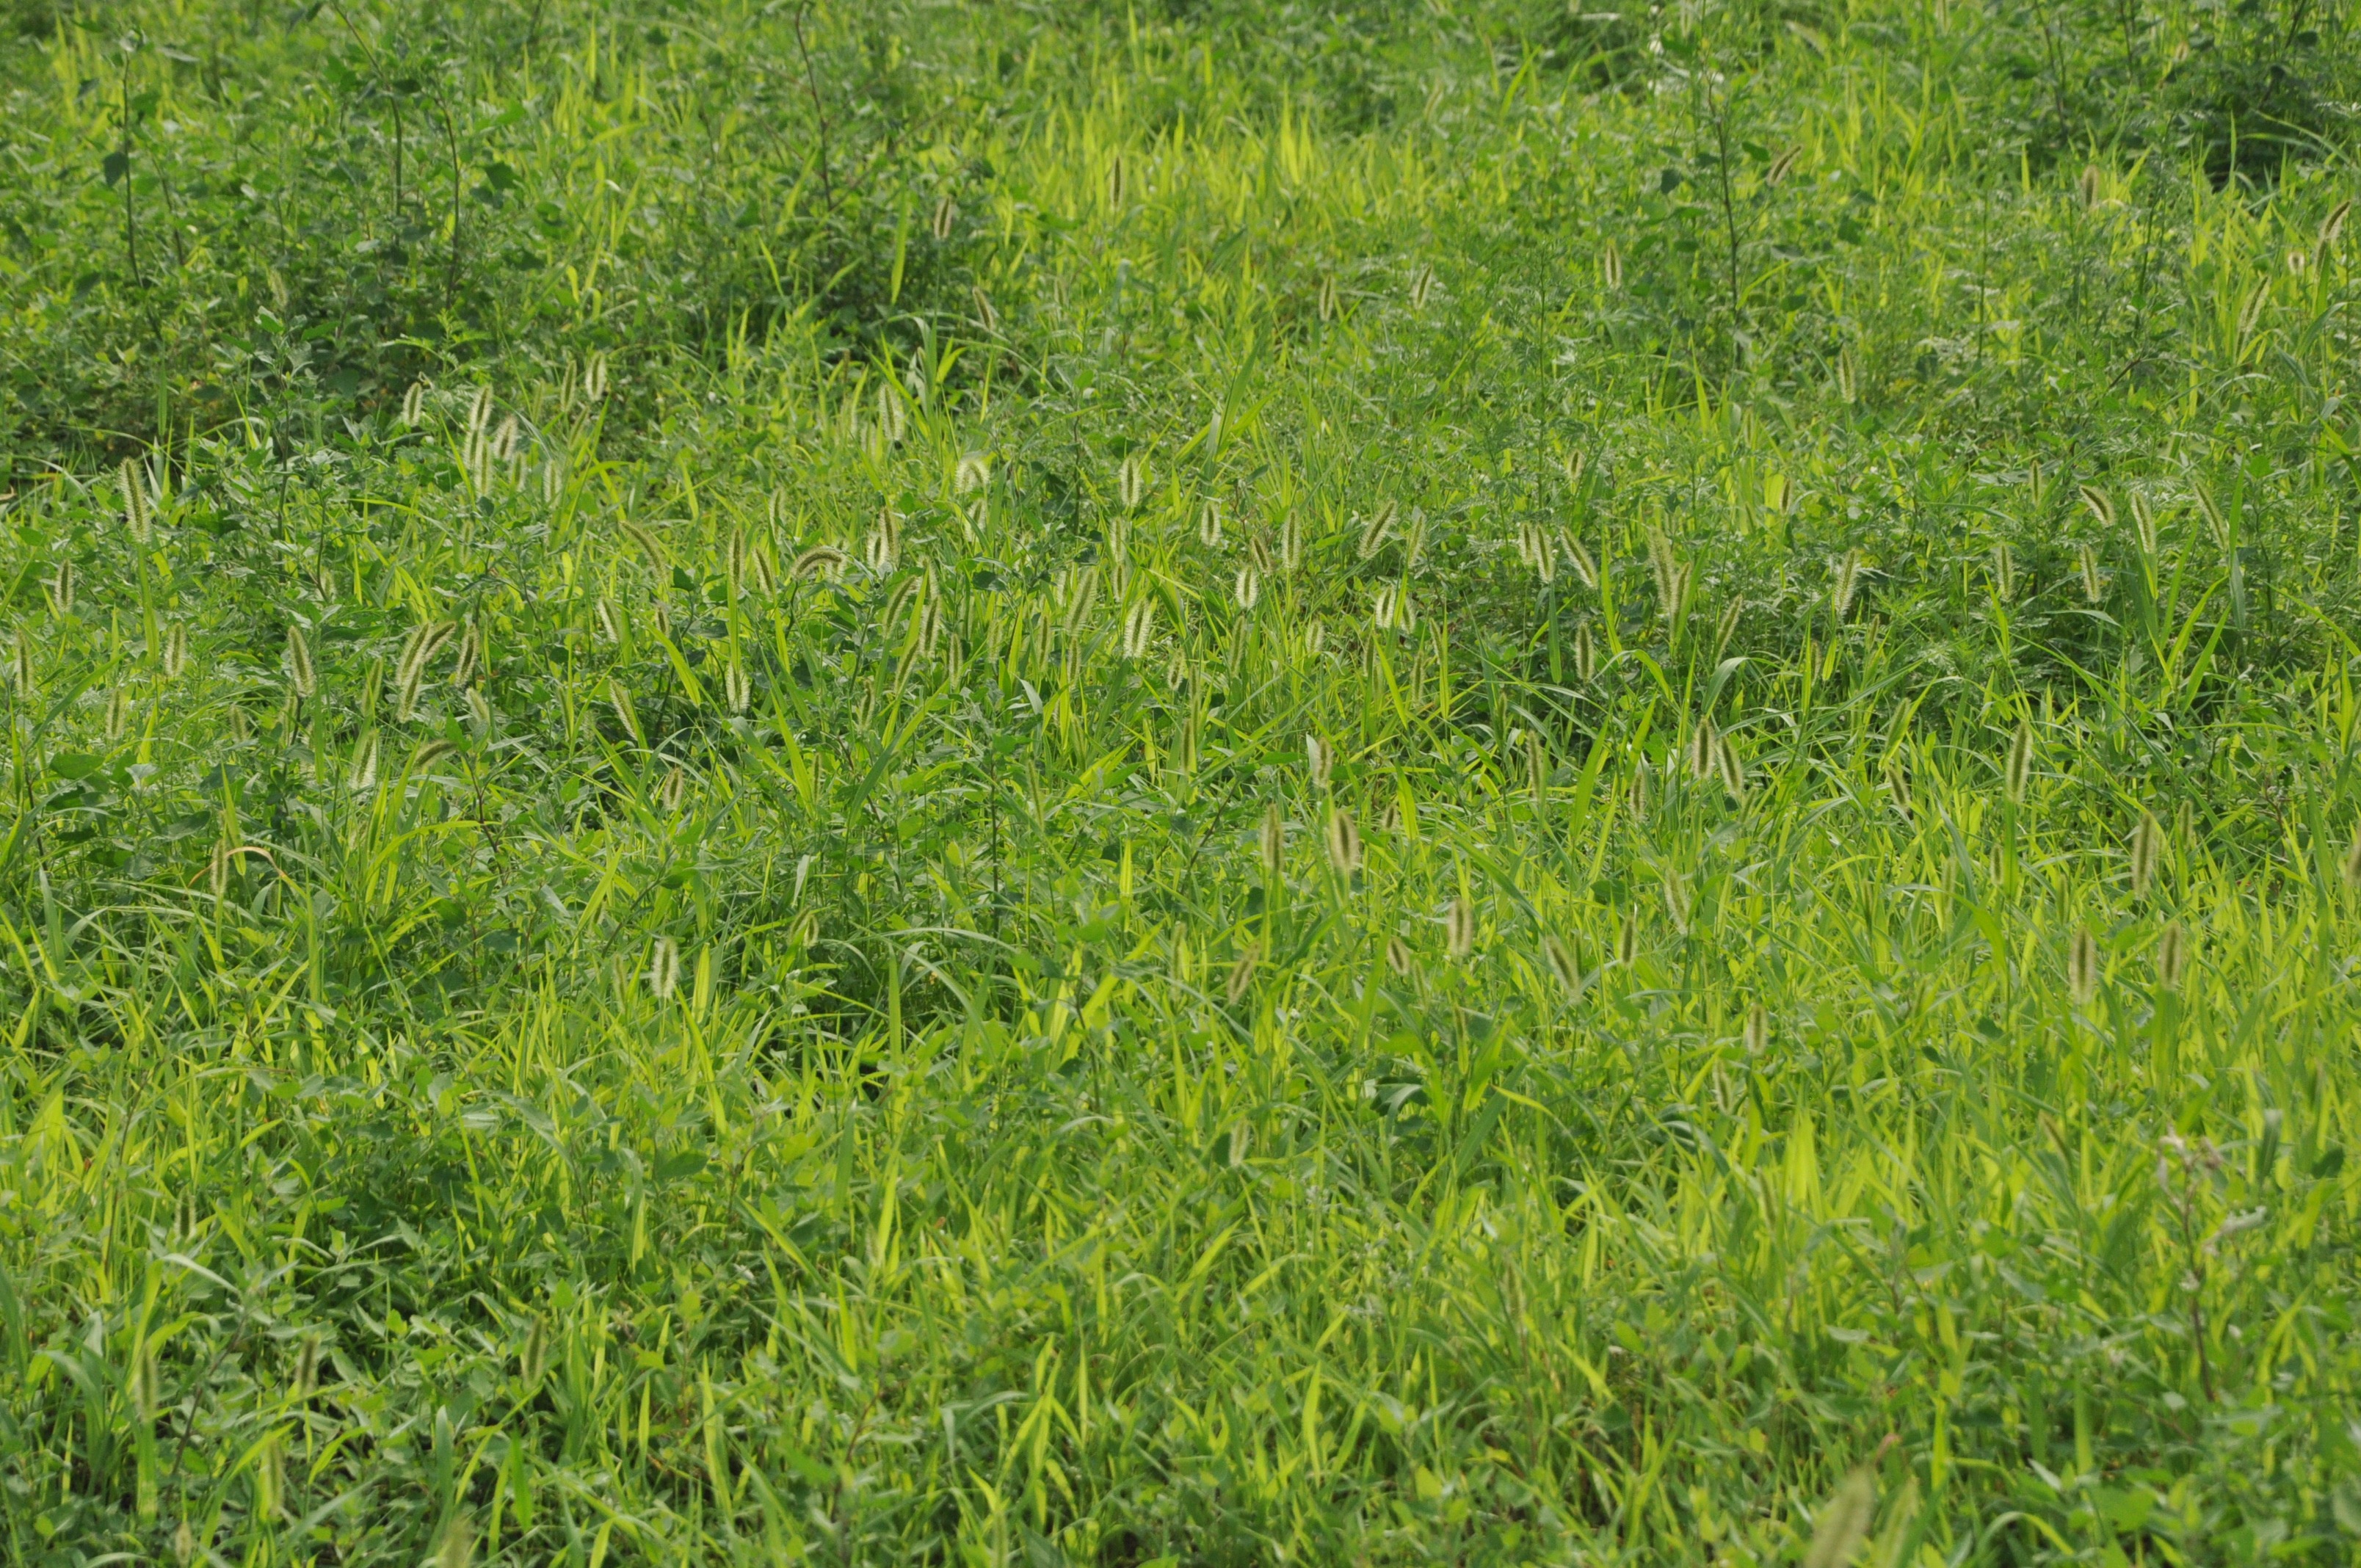
grass, plant, field, lawn, meadow, prairie, flower, green, pasture, soil, weed, grassland, vegetation, shrub, wetland, weeds, habitat, ecosystem, green grass, flowering plant, setaria viridis, living foods, natural environment, grass family, land plant